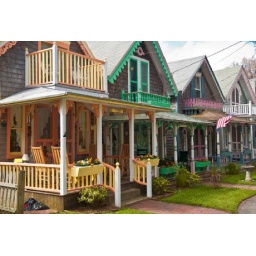
Bluegreen owners can see houses on Cape Cod in Massachusetts during beach vacation experiences.